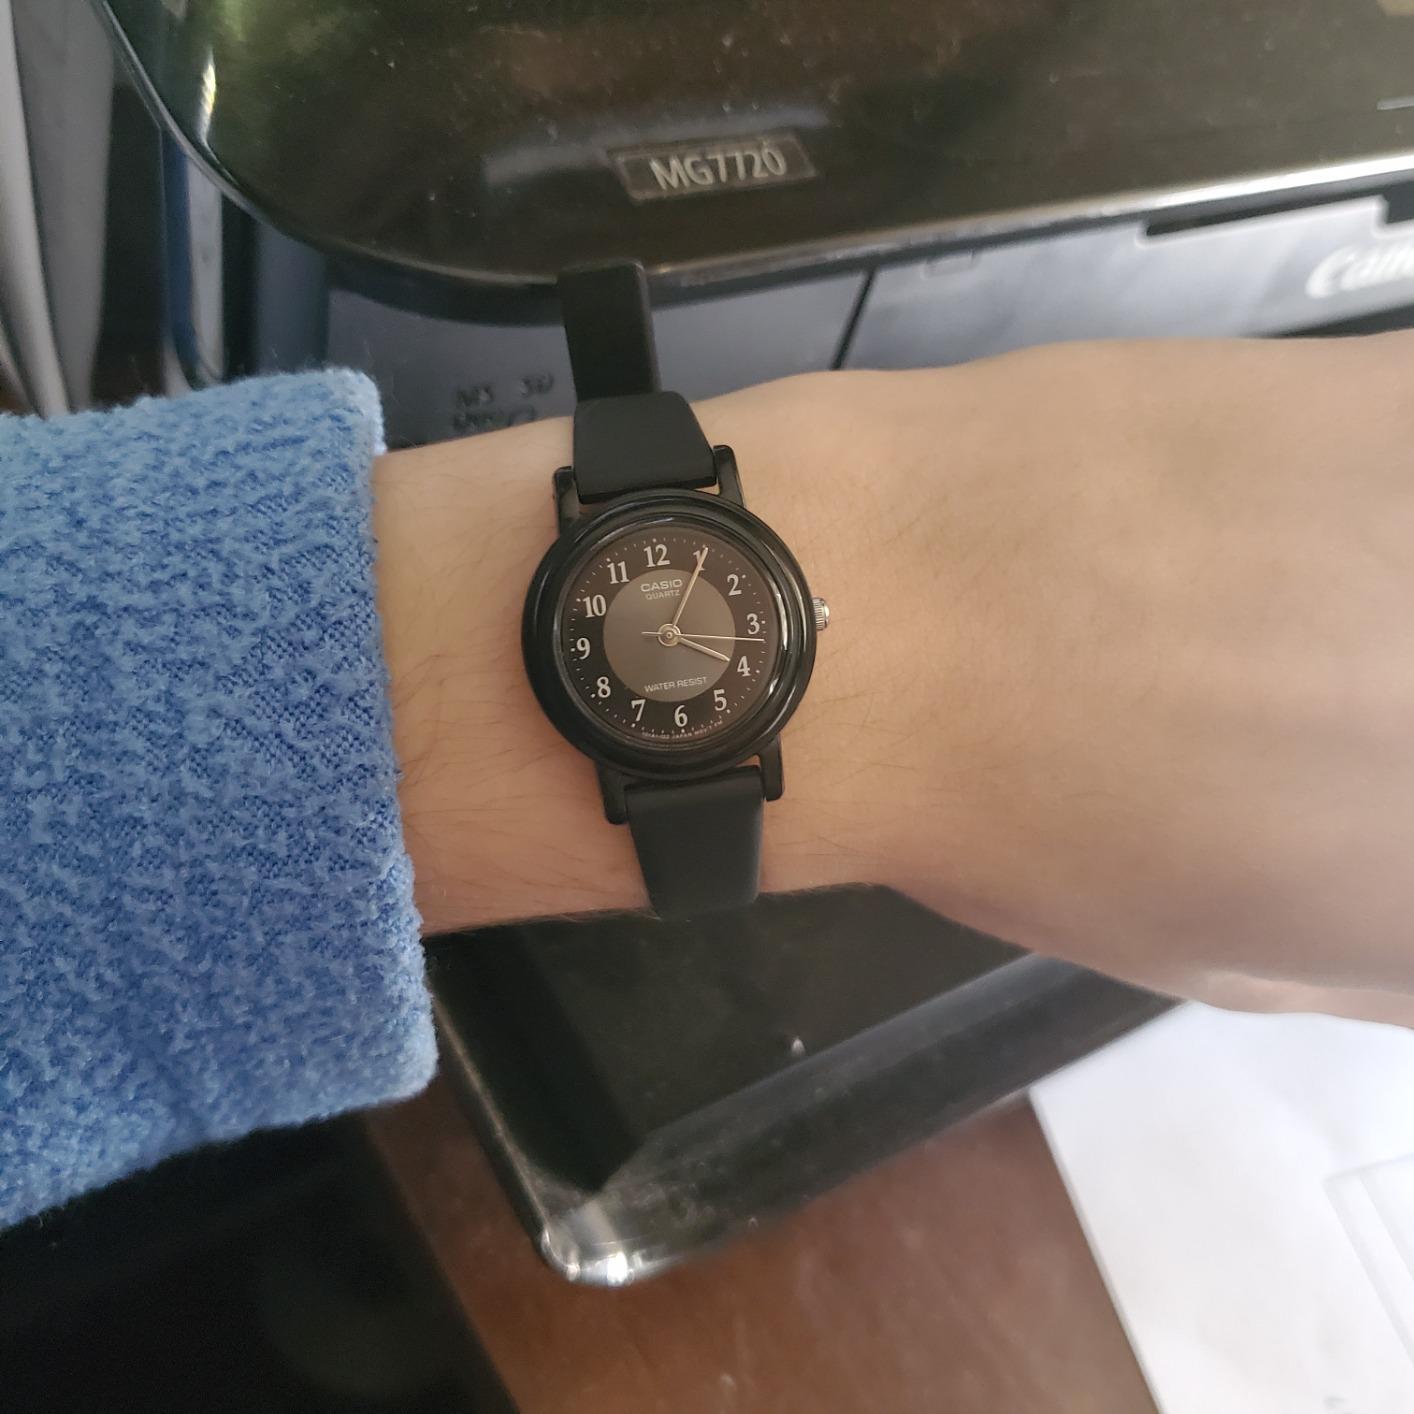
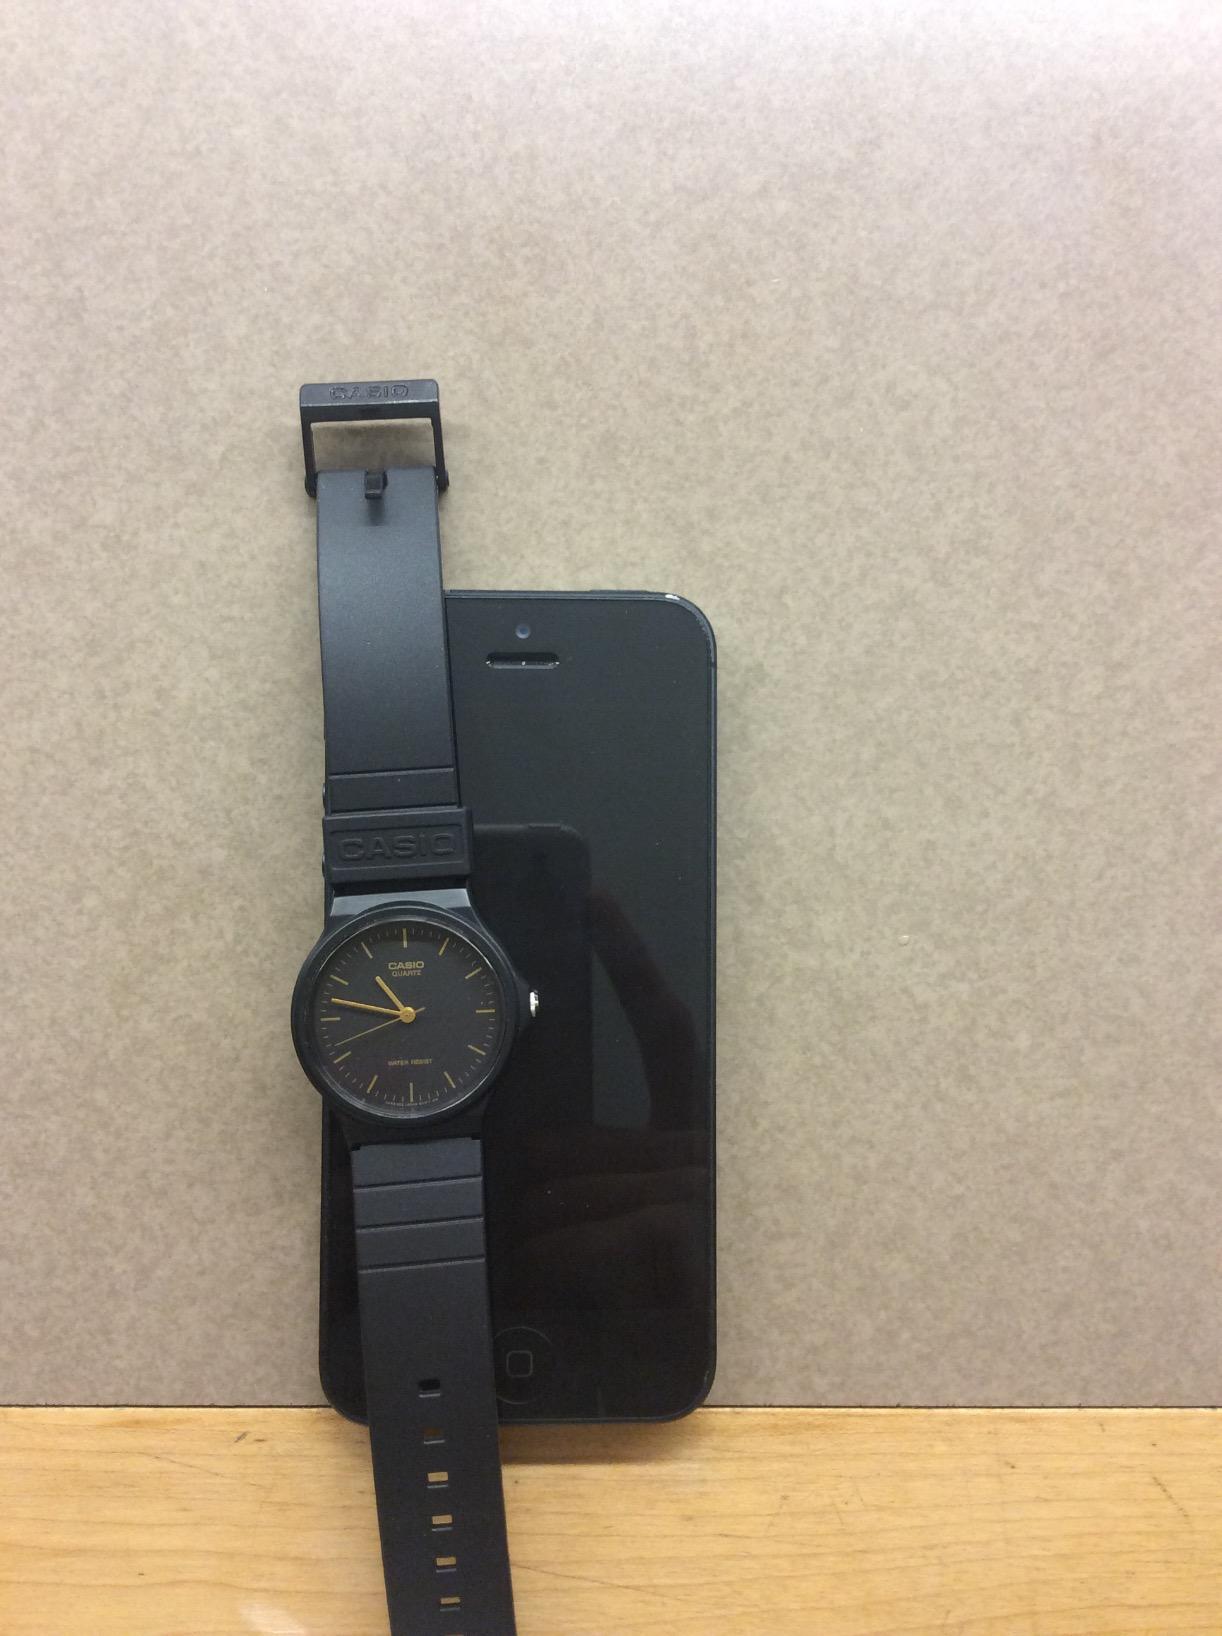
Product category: accessories_watch
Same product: no